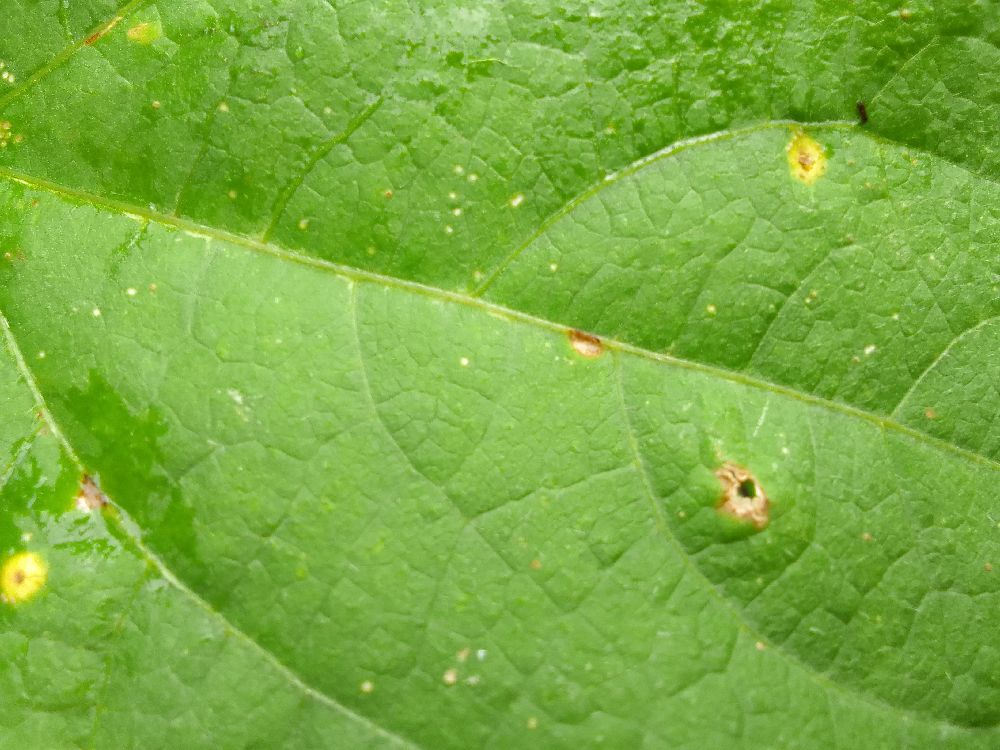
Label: rust